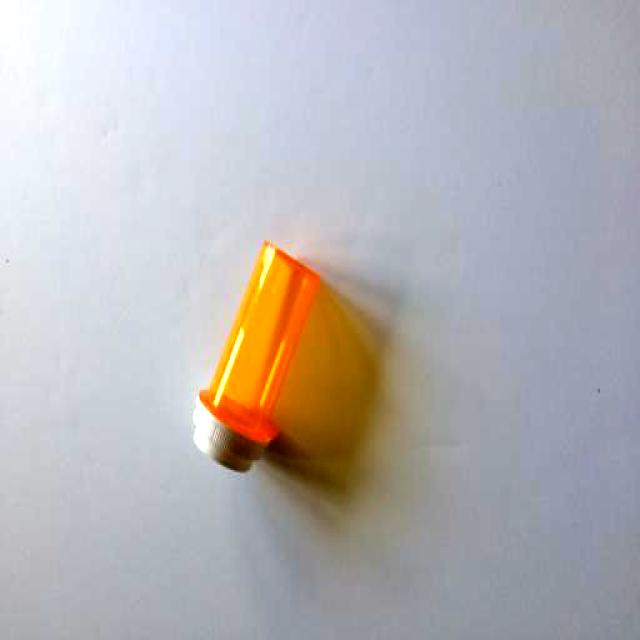
Label: Plastic